Rodeo

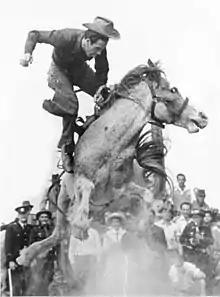
Alan Wood on the great bucking mare, Curio; photo taken shortly before Wood regained his seat and then made the required time

"Coleo" is a traditional Venezuelan and Colombian sport, similar to American rodeo, where a small group of (cowboys) on horseback pursue cattle at high speeds through a narrow pathway (called a ) in order to drop or tumble them.